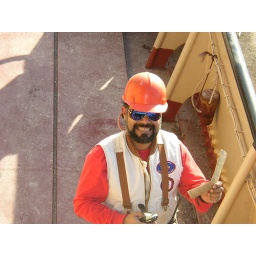
Carlos is somehow interested in this paper towel roll.